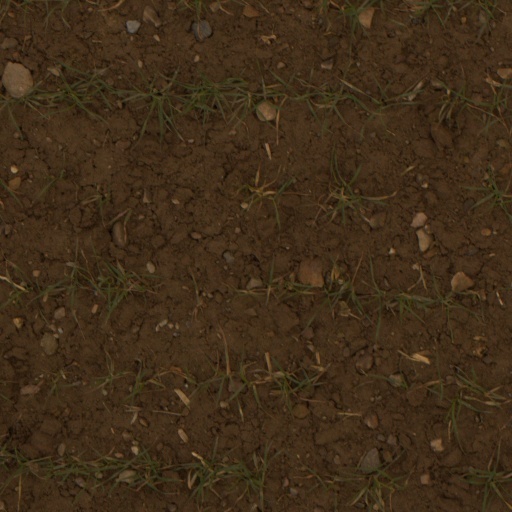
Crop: wheat